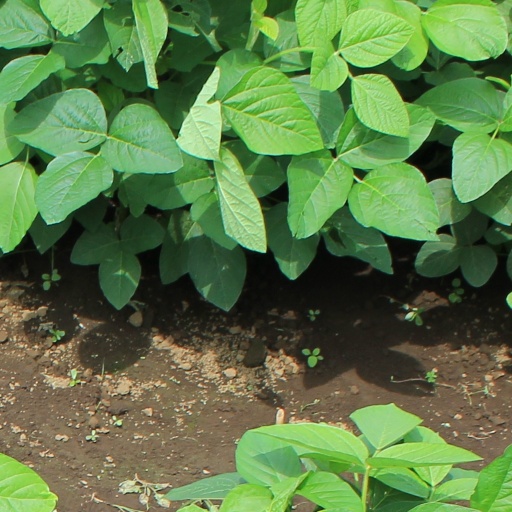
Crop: soybean